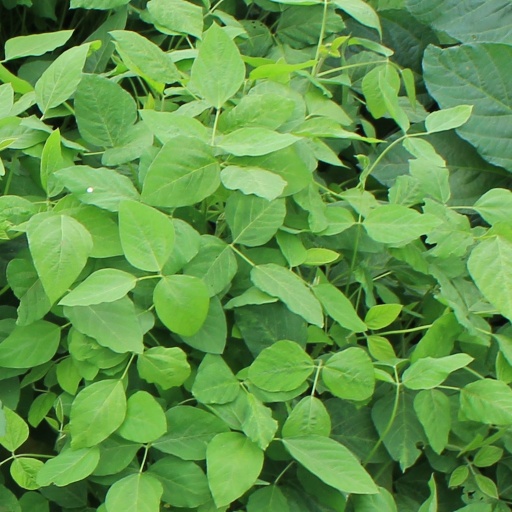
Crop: soybean